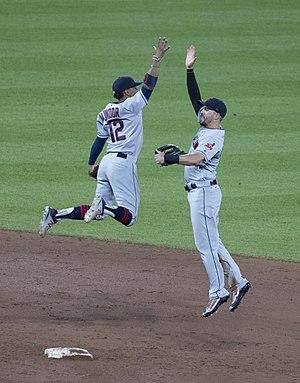
La saison 2017 de la Ligue majeure de baseball est la 117ᵉ saison depuis le rapprochement entre la Ligue américaine et la Ligue nationale et la 142ᵉ saison de Ligue majeure. Elle couronne pour la première fois les Astros de Houston, vainqueurs de la Série mondiale 2017 sur les Dodgers de Los Angeles.